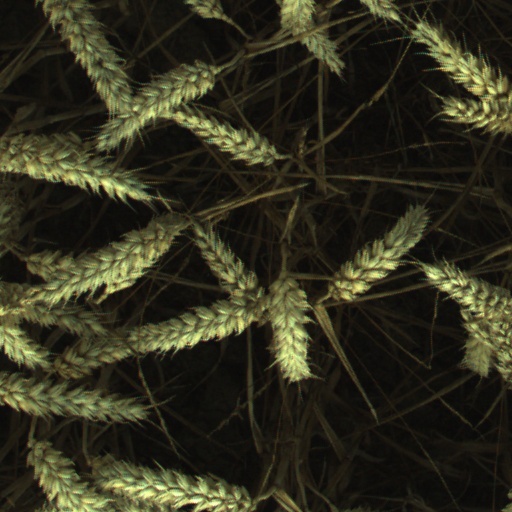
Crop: wheat